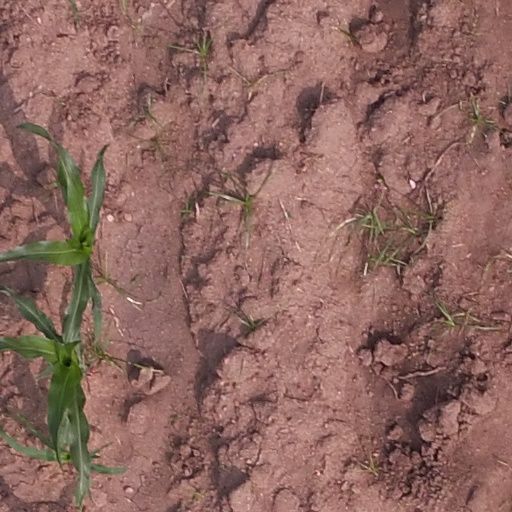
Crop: maize; corn